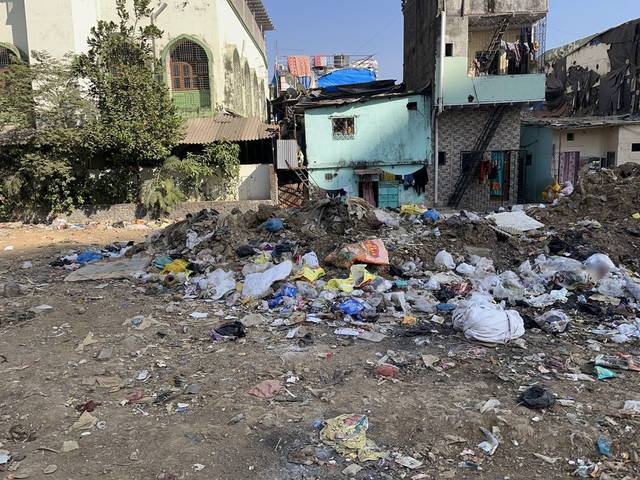
Region: India
Coordinates: 19.202, 72.831